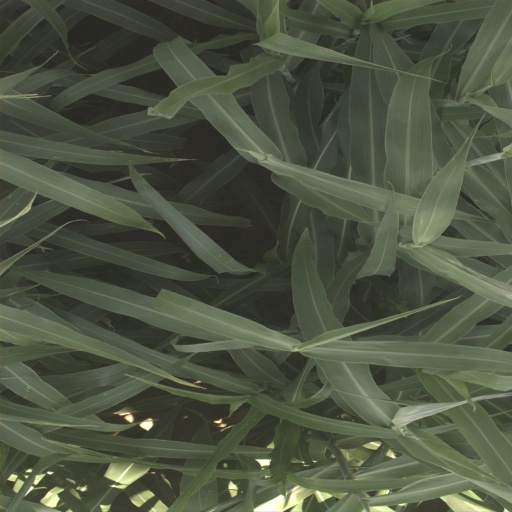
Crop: sorghum